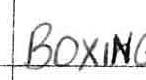
Label: boxing